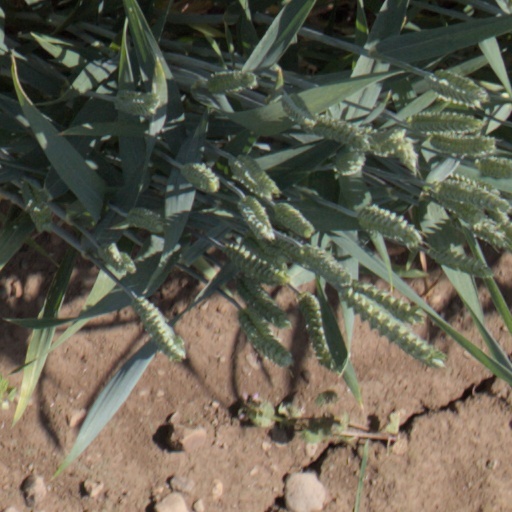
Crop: wheat